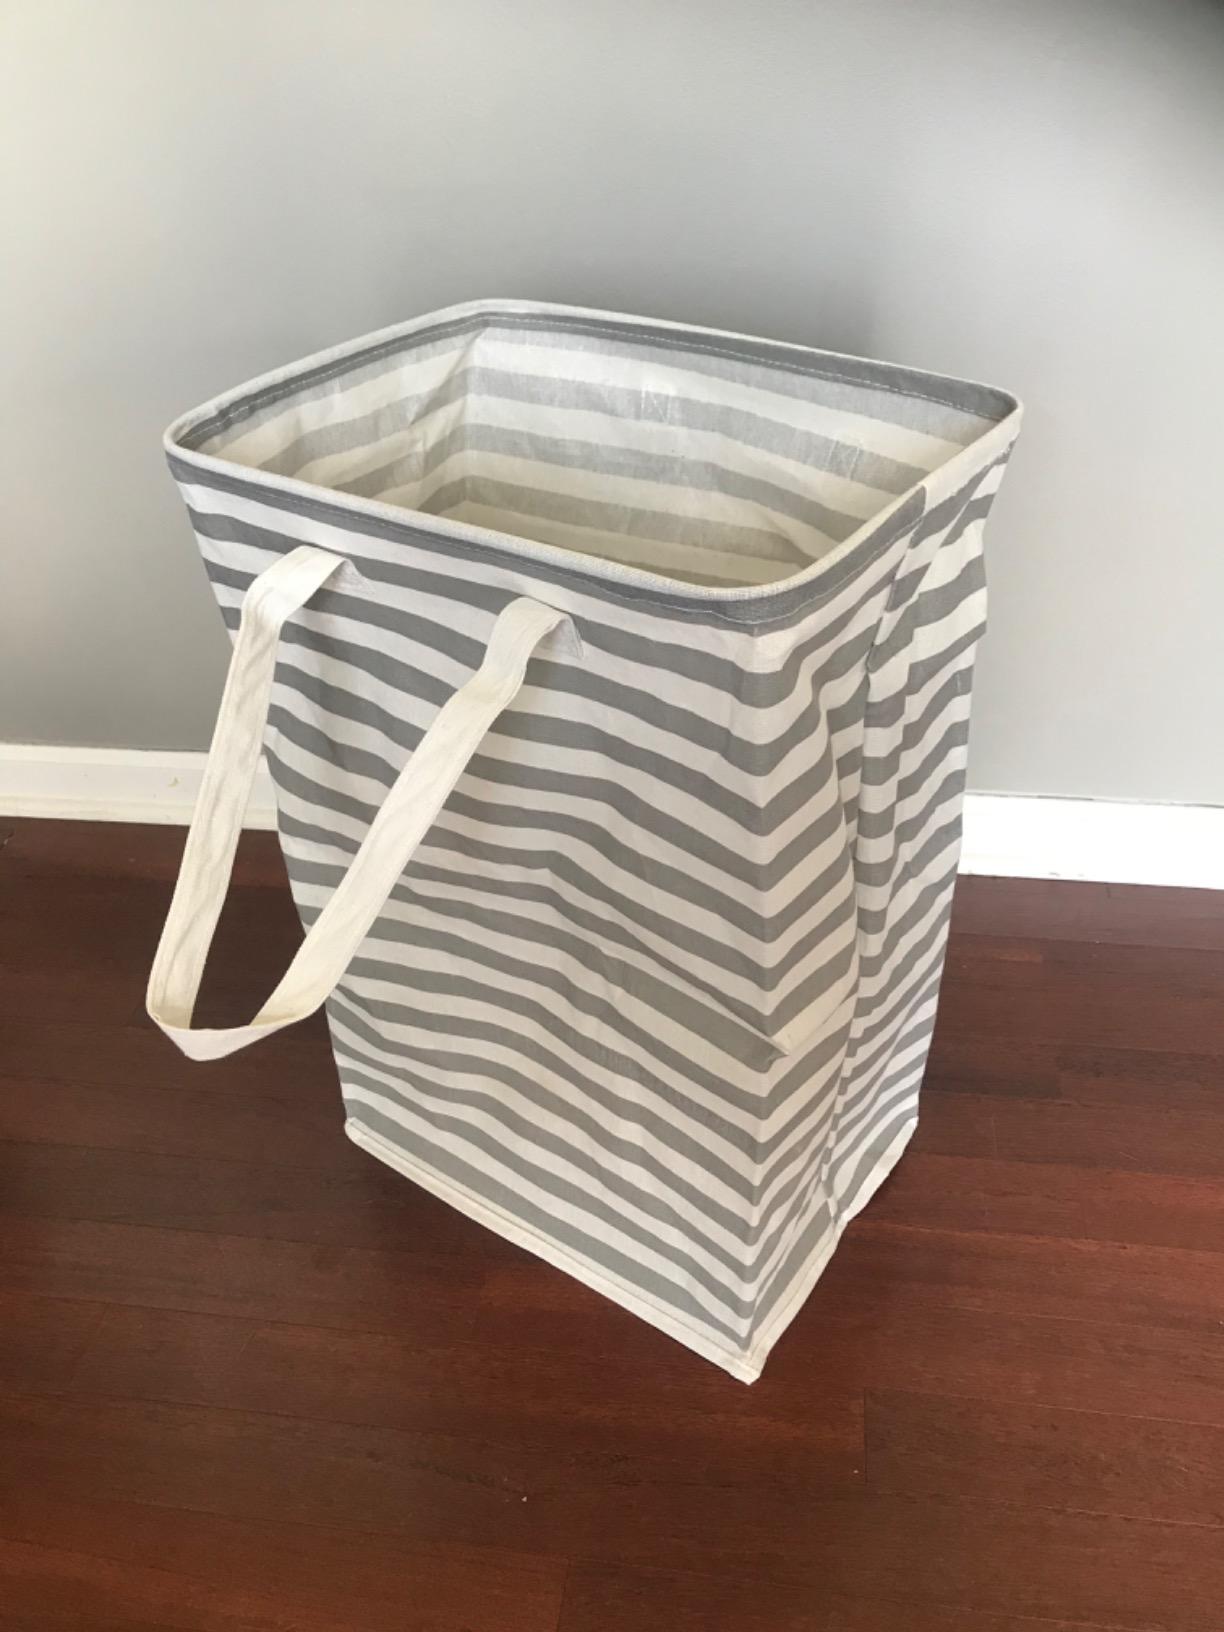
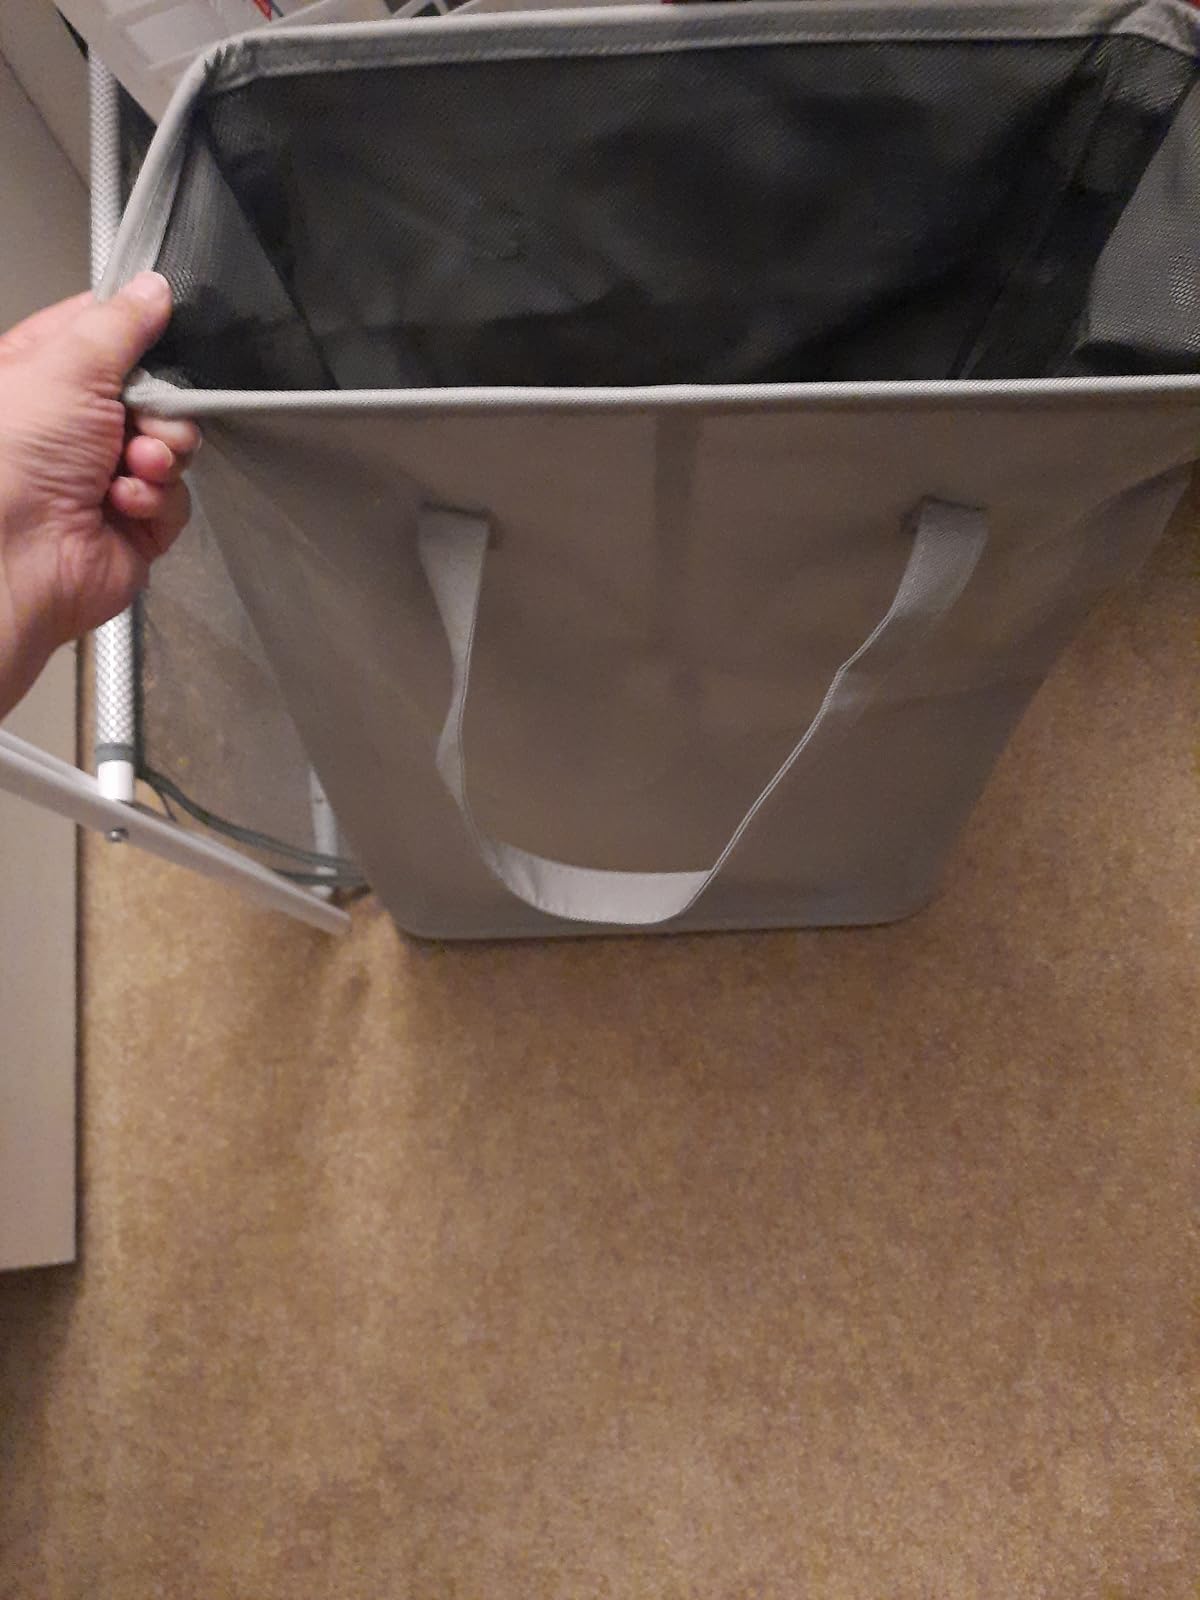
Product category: items_hamper
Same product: no